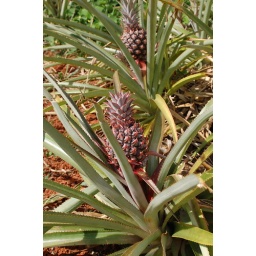
pineapple plants in Vinales